Kanohara Station

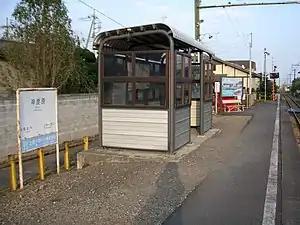
Kanohara Station, October 2006

is a passenger railway station in the city of Tomioka, Gunma, Japan, operated by the private railway operator Jōshin Dentetsu.